Celebrity Big Brother (British TV series) series 6

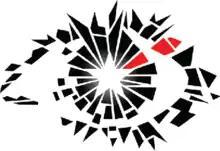
Series six logo

Celebrity Big Brother 2009, also known as Celebrity Big Brother 6, was the sixth series of "Celebrity Big Brother". It was broadcast on Channel 4, launching on 2 January 2009 and running for 22 days until 23 January 2009. The launch show was watched by approximately 6.4 million people. Davina McCall returned as main presenter, with George Lamb as host of "Big Brother's Little Brother", and Jack Whitehall as host of "Big Brother's Big Mouth". The winner of this series was Ulrika Jonsson, with Terry Christian second.